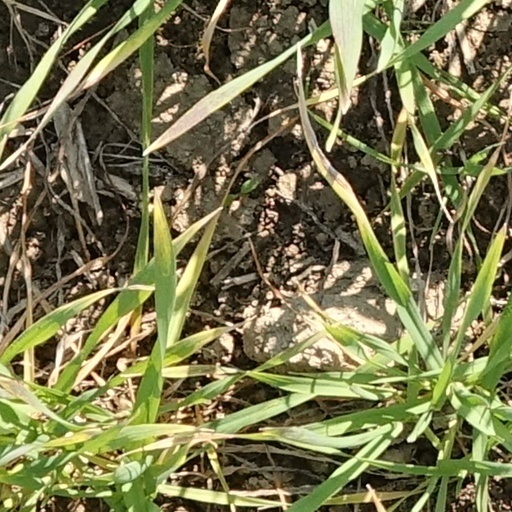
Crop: wheat